Anatoly Malofeyev

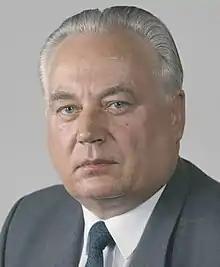
Malofeyev in 1987

Anatoly Aleksandrovich Malofeyev (14 May 1933 – 19 January 2022) was a first secretary of the communist party of the Byelorussian Soviet Socialist Republic during the Soviet Union era and Belarusian parliament speaker. In March 1985, Malofeyev became the Minsk regional Communist Party leader upon the removal of Vladimir A. Mikulich. He served as First Secretary of the Byelorussian Communist Party from November 1990 to April 1993.